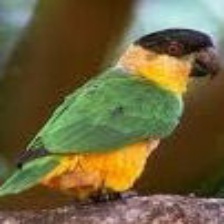
Species: BLACK HEADED CAIQUE
Scientific name: PIONITES MELANOCEPHALUS